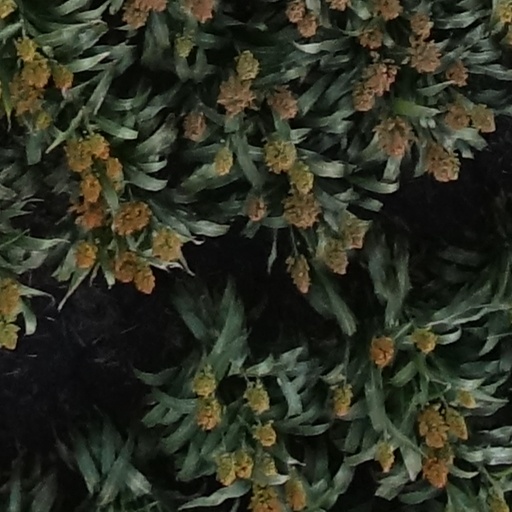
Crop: sorghum